Maula Kalika Temple

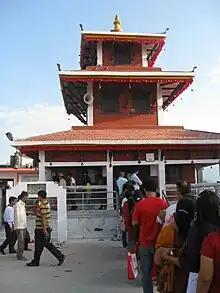
Maula Kalika Temple in Gaindakot town of Gandaki Province in Nepal

Maula Kalika is a temple to the Hindu goddess Kali in Gaindakot town of Nawalpur district in Gandaki province of Nepal. Located on the top of the "Mauladada or Maula hill" on the north of the Narayani River (also called the Gandaki River) in Gaindakot, Maula Kalika temple is above sea level.